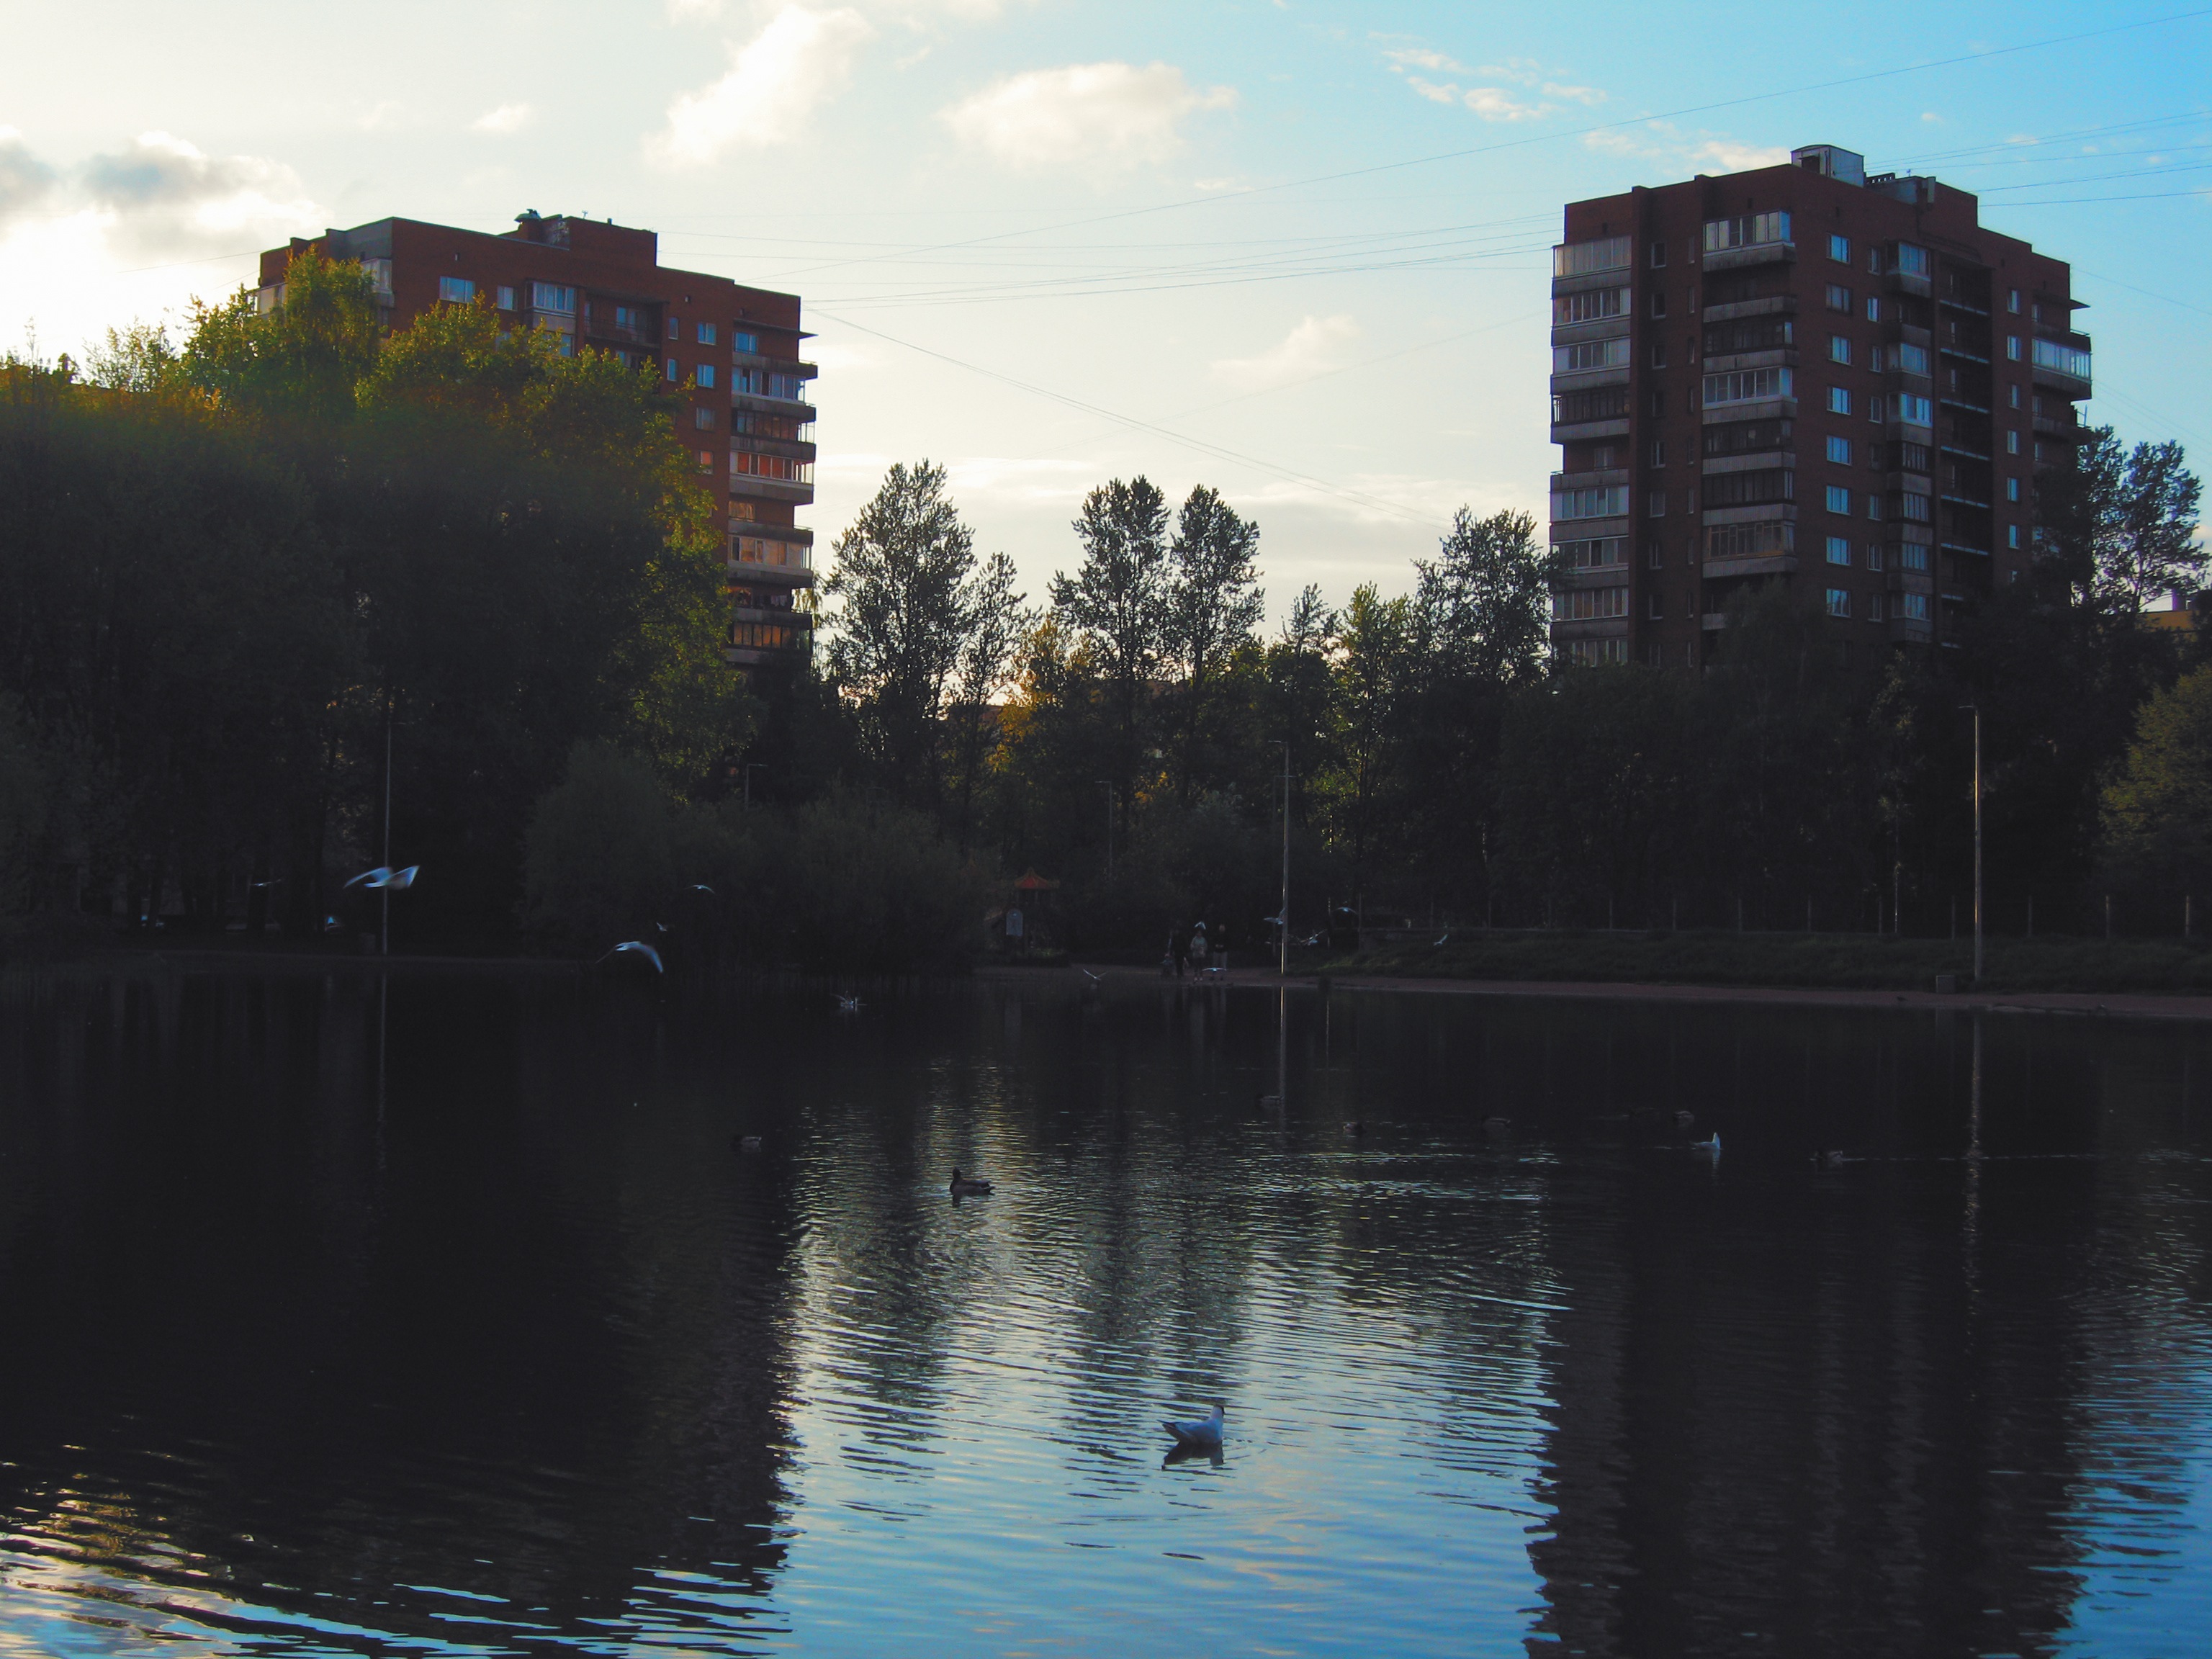
images, water, cloud, sky, water resources, building, nature, lake, architecture, dusk, sunlight, natural landscape, watercourse, tree, atmospheric phenomenon, horizon, bank, tower block, woody plant, landscape, lacustrine plain, sunset, condominium, city, cityscape, metropolis, grass, reflection, reservoir, channel, winter, evening, wilderness, wetland, leisure, sunrise, night, town, lake district, pond, mixed use, downtown, canal, dawn, loch, apartment, floodplain, forest, skyline, ocean, bayou